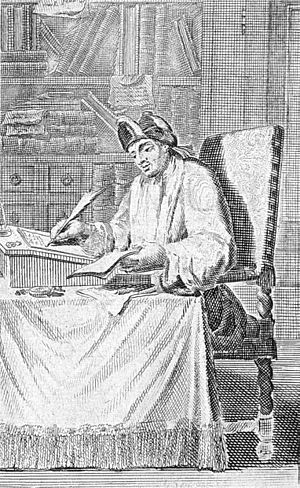
Cyrano de Bergerac
Cyrano de Bergerac bliver ofte afbildet i karrikatur. Her er en mere afdæmpet gravering.
Savinien Cyrano de Bergerac var en fransk garderofficer, digter og dramatiker, i sin samtid kendt for sine talløse dueller og kærlighedsaffærer, af eftertiden for komedien Le Pédant joué og tragedien La Mort d'Agrippine, men især for sine fantastiske fortællinger i L'Autre Monde. Disse eventyrligt fabulerende beretninger, der ikke blev trykt før efter hans død, har givet ham et eftermæle som en anti-autoritær barokdigter, hvis ateistiske materialisme og tro på menneskets frihed og fornuft peger frem mod oplysningstiden et århundrede senere.